Clarence Thomas

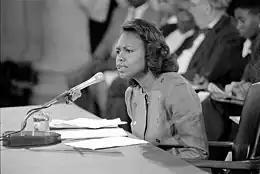

When Justice William Brennan retired from the Supreme Court in July 1990, Thomas was Bush's favorite among the five candidates on his shortlist for the position. However, Bush's advisors, including Attorney General Dick Thornburgh, considered Thomas inexperienced, and he instead nominated David Souter of the First Circuit Court of Appeals. A year later, Justice Thurgood Marshall announced his retirement on June 27, 1991, and Bush nominated Thomas to replace him. Bush announced his selection on July 1, calling Thomas the "best qualified at this time". Thornburgh cautioned Bush that replacing Marshall with any candidate who was not perceived to share Marshall's views would make confirmation difficult.